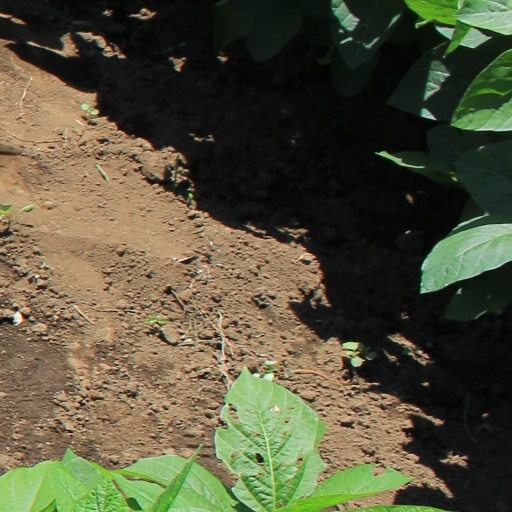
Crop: soybean